William L. Chaplin

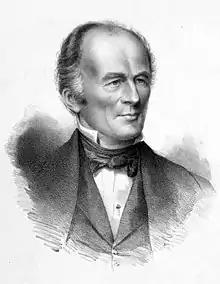
William Lawrence Chaplin, c. 1851

William Lawrence Chaplin (October 27, 1796 – April 28, 1871) was an abolitionist in the years before the American Civil War. Known by the title of "General," he was an agent for the American Anti-Slavery Society and a general agent for the Underground Railroad. He was imprisoned for the attempted escape of two individuals, which required $25,000 to get out of jail and safely out of Maryland. He was an editor at two anti-slavery newspapers and he was a Harvard-educated lawyer for a couple of years. He and his wife operated the Glen Haven Water Cure spa in his later years.